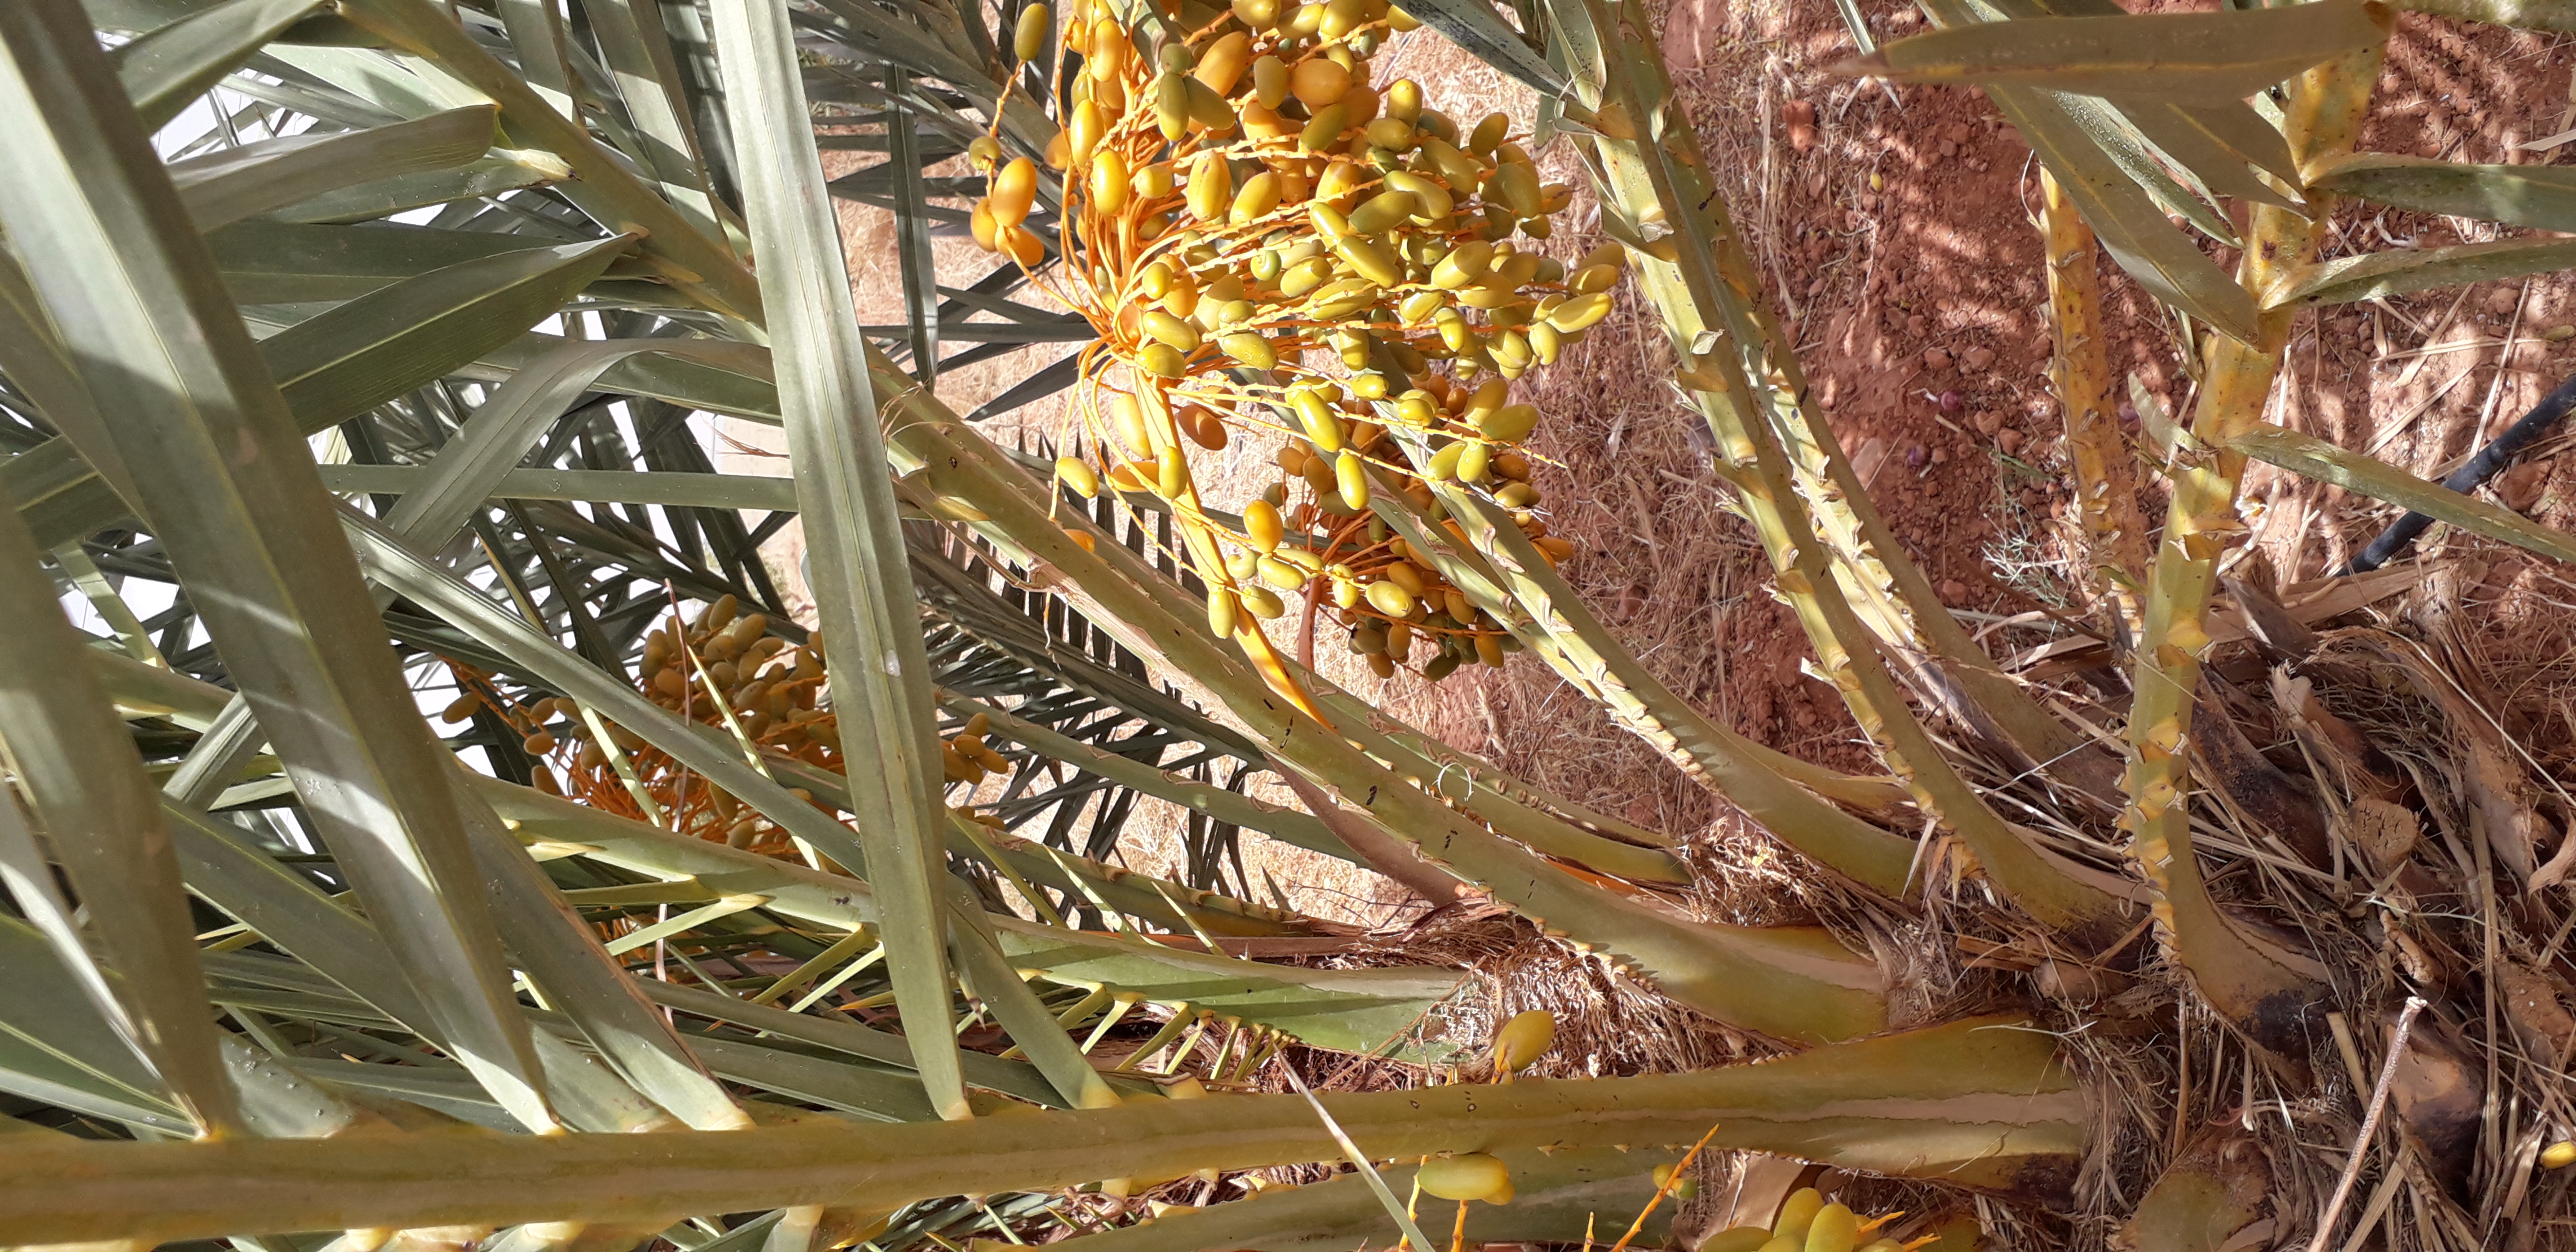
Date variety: kholt